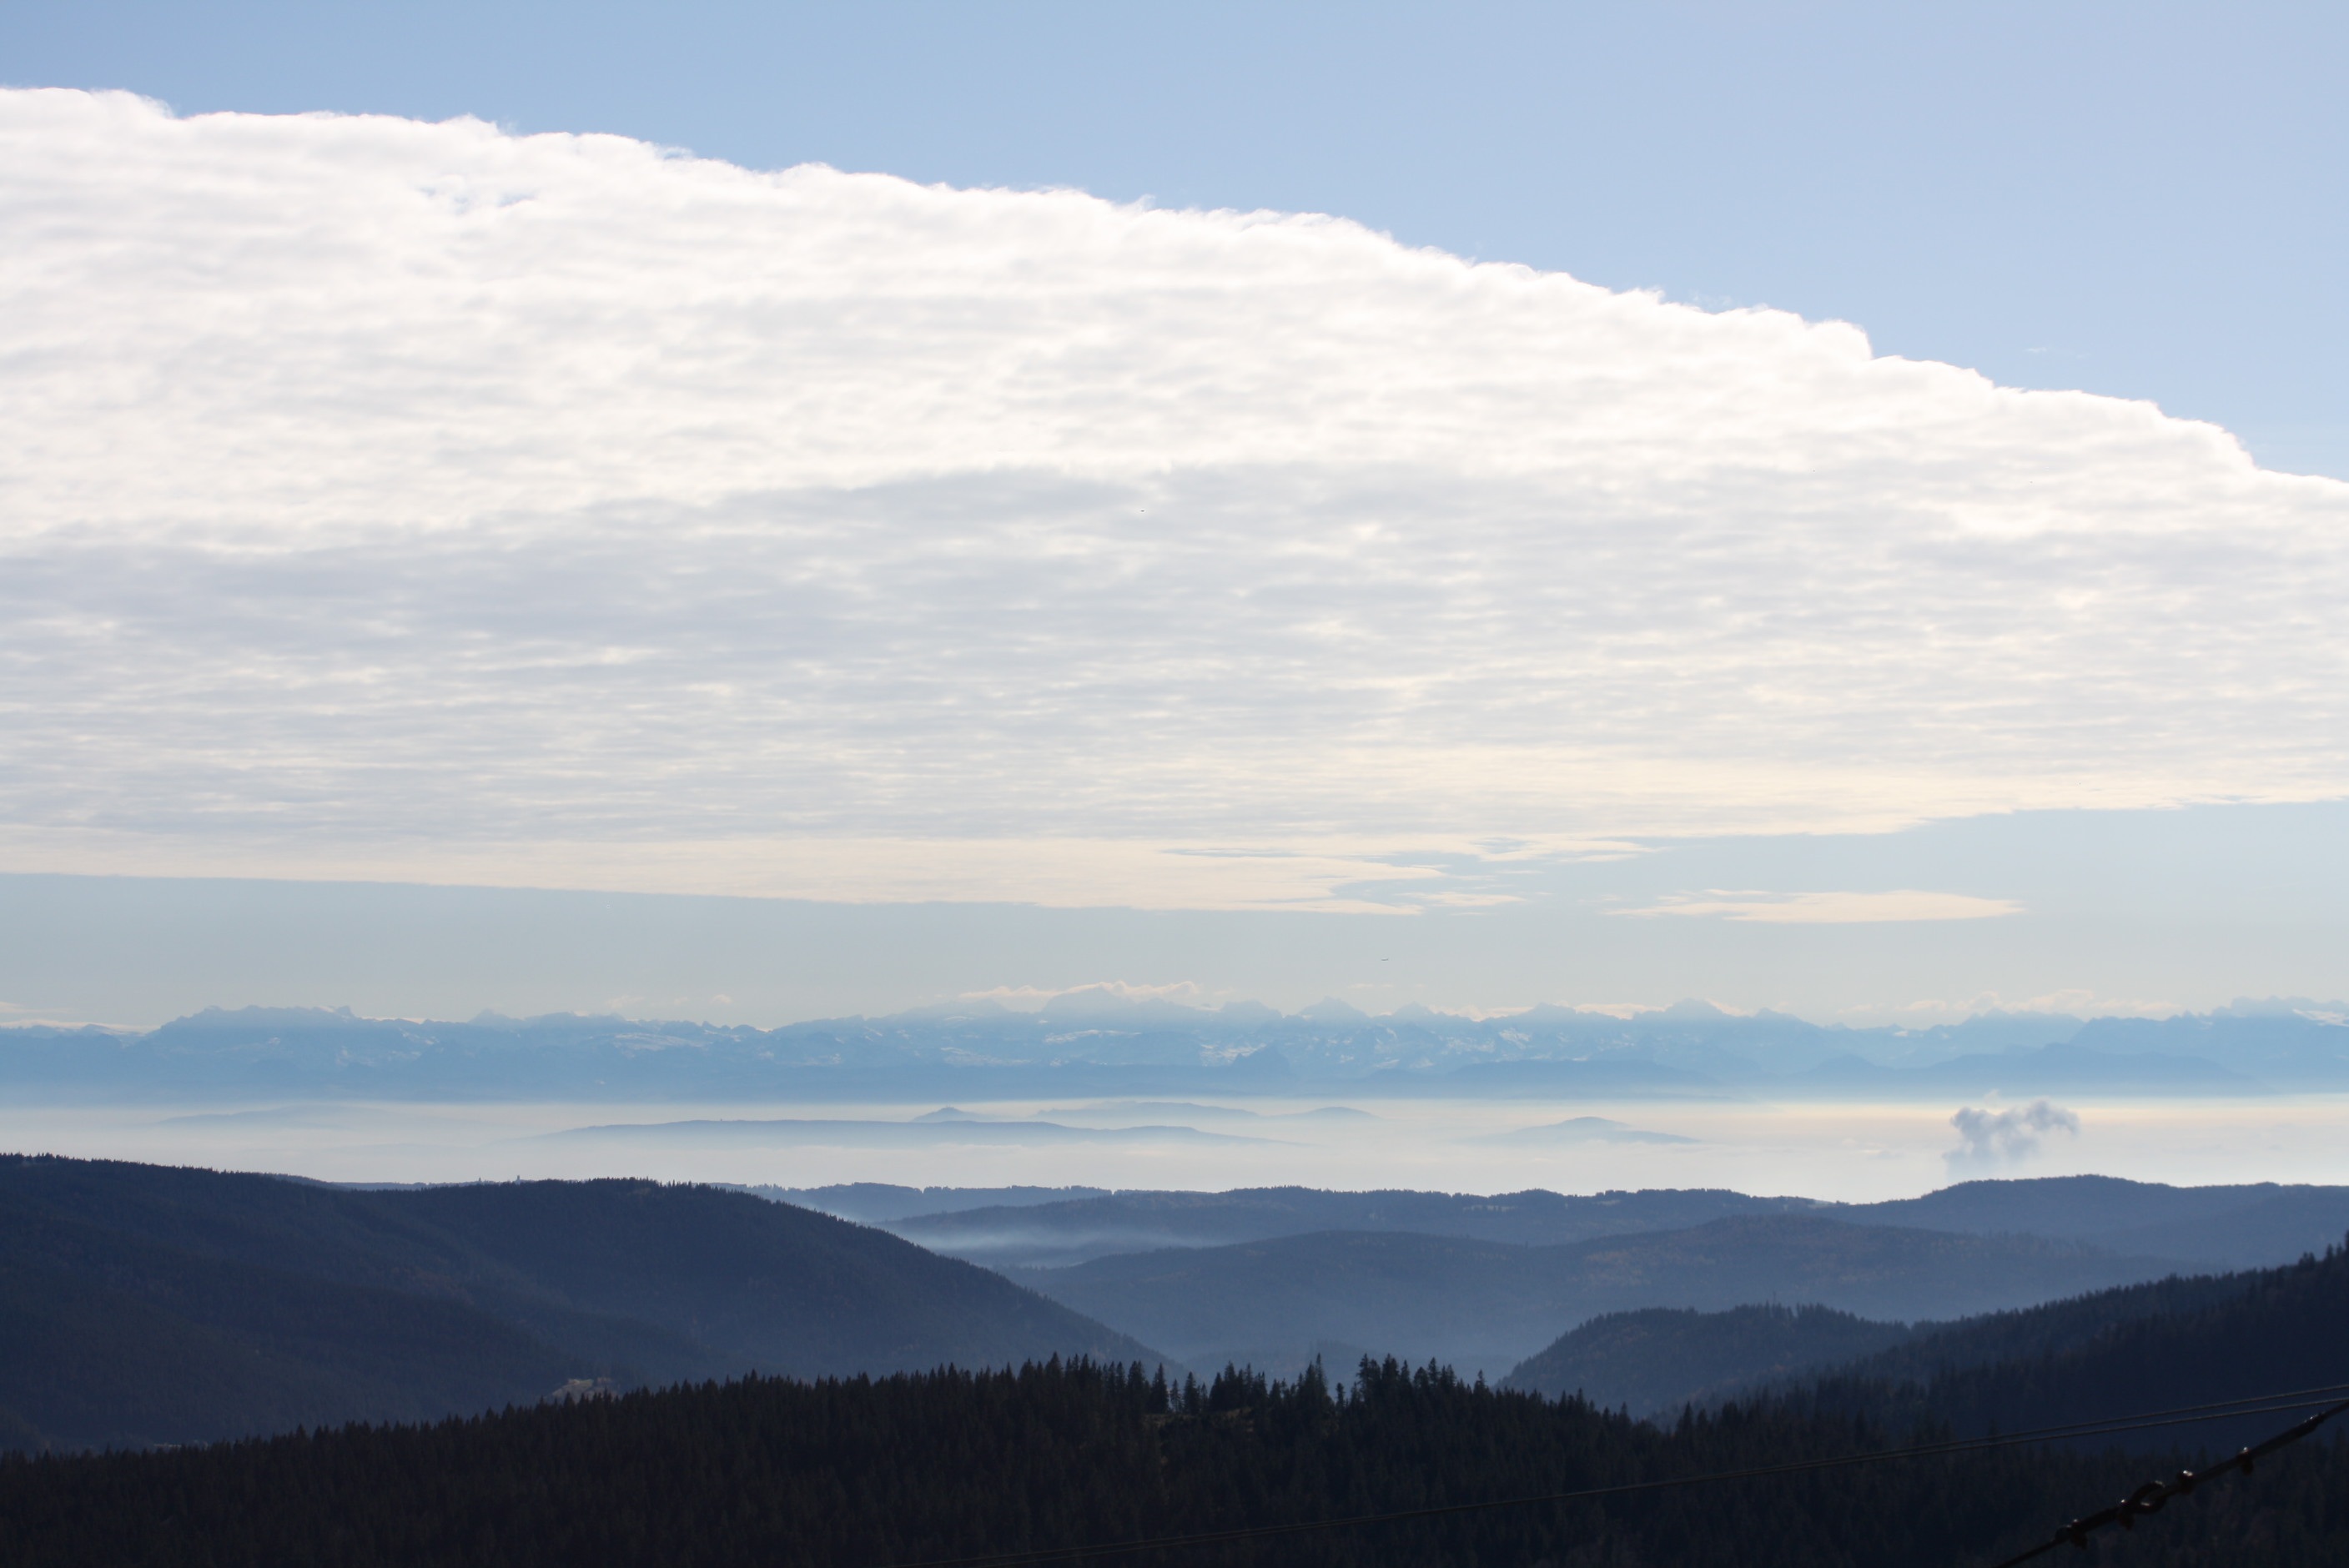
landscape, horizon, wilderness, mountain, snow, cloud, sky, morning, hill, view, dawn, valley, mountain range, panorama, dusk, alpine, ridge, plain, summit, outlook, plateau, switzerland, feldberg, black forest, distant view, landform, bernese oberland, hairdryer, geographical feature, atmospheric phenomenon, atmosphere of earth, mountainous landforms